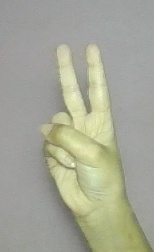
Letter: taa